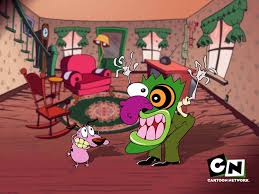
Portrait style: Cartoon Portrait